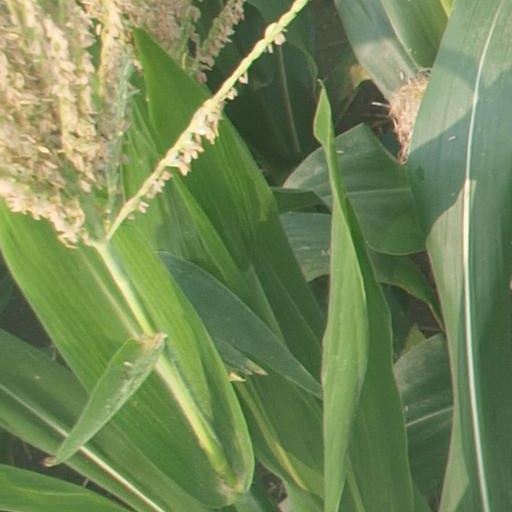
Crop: maize; corn